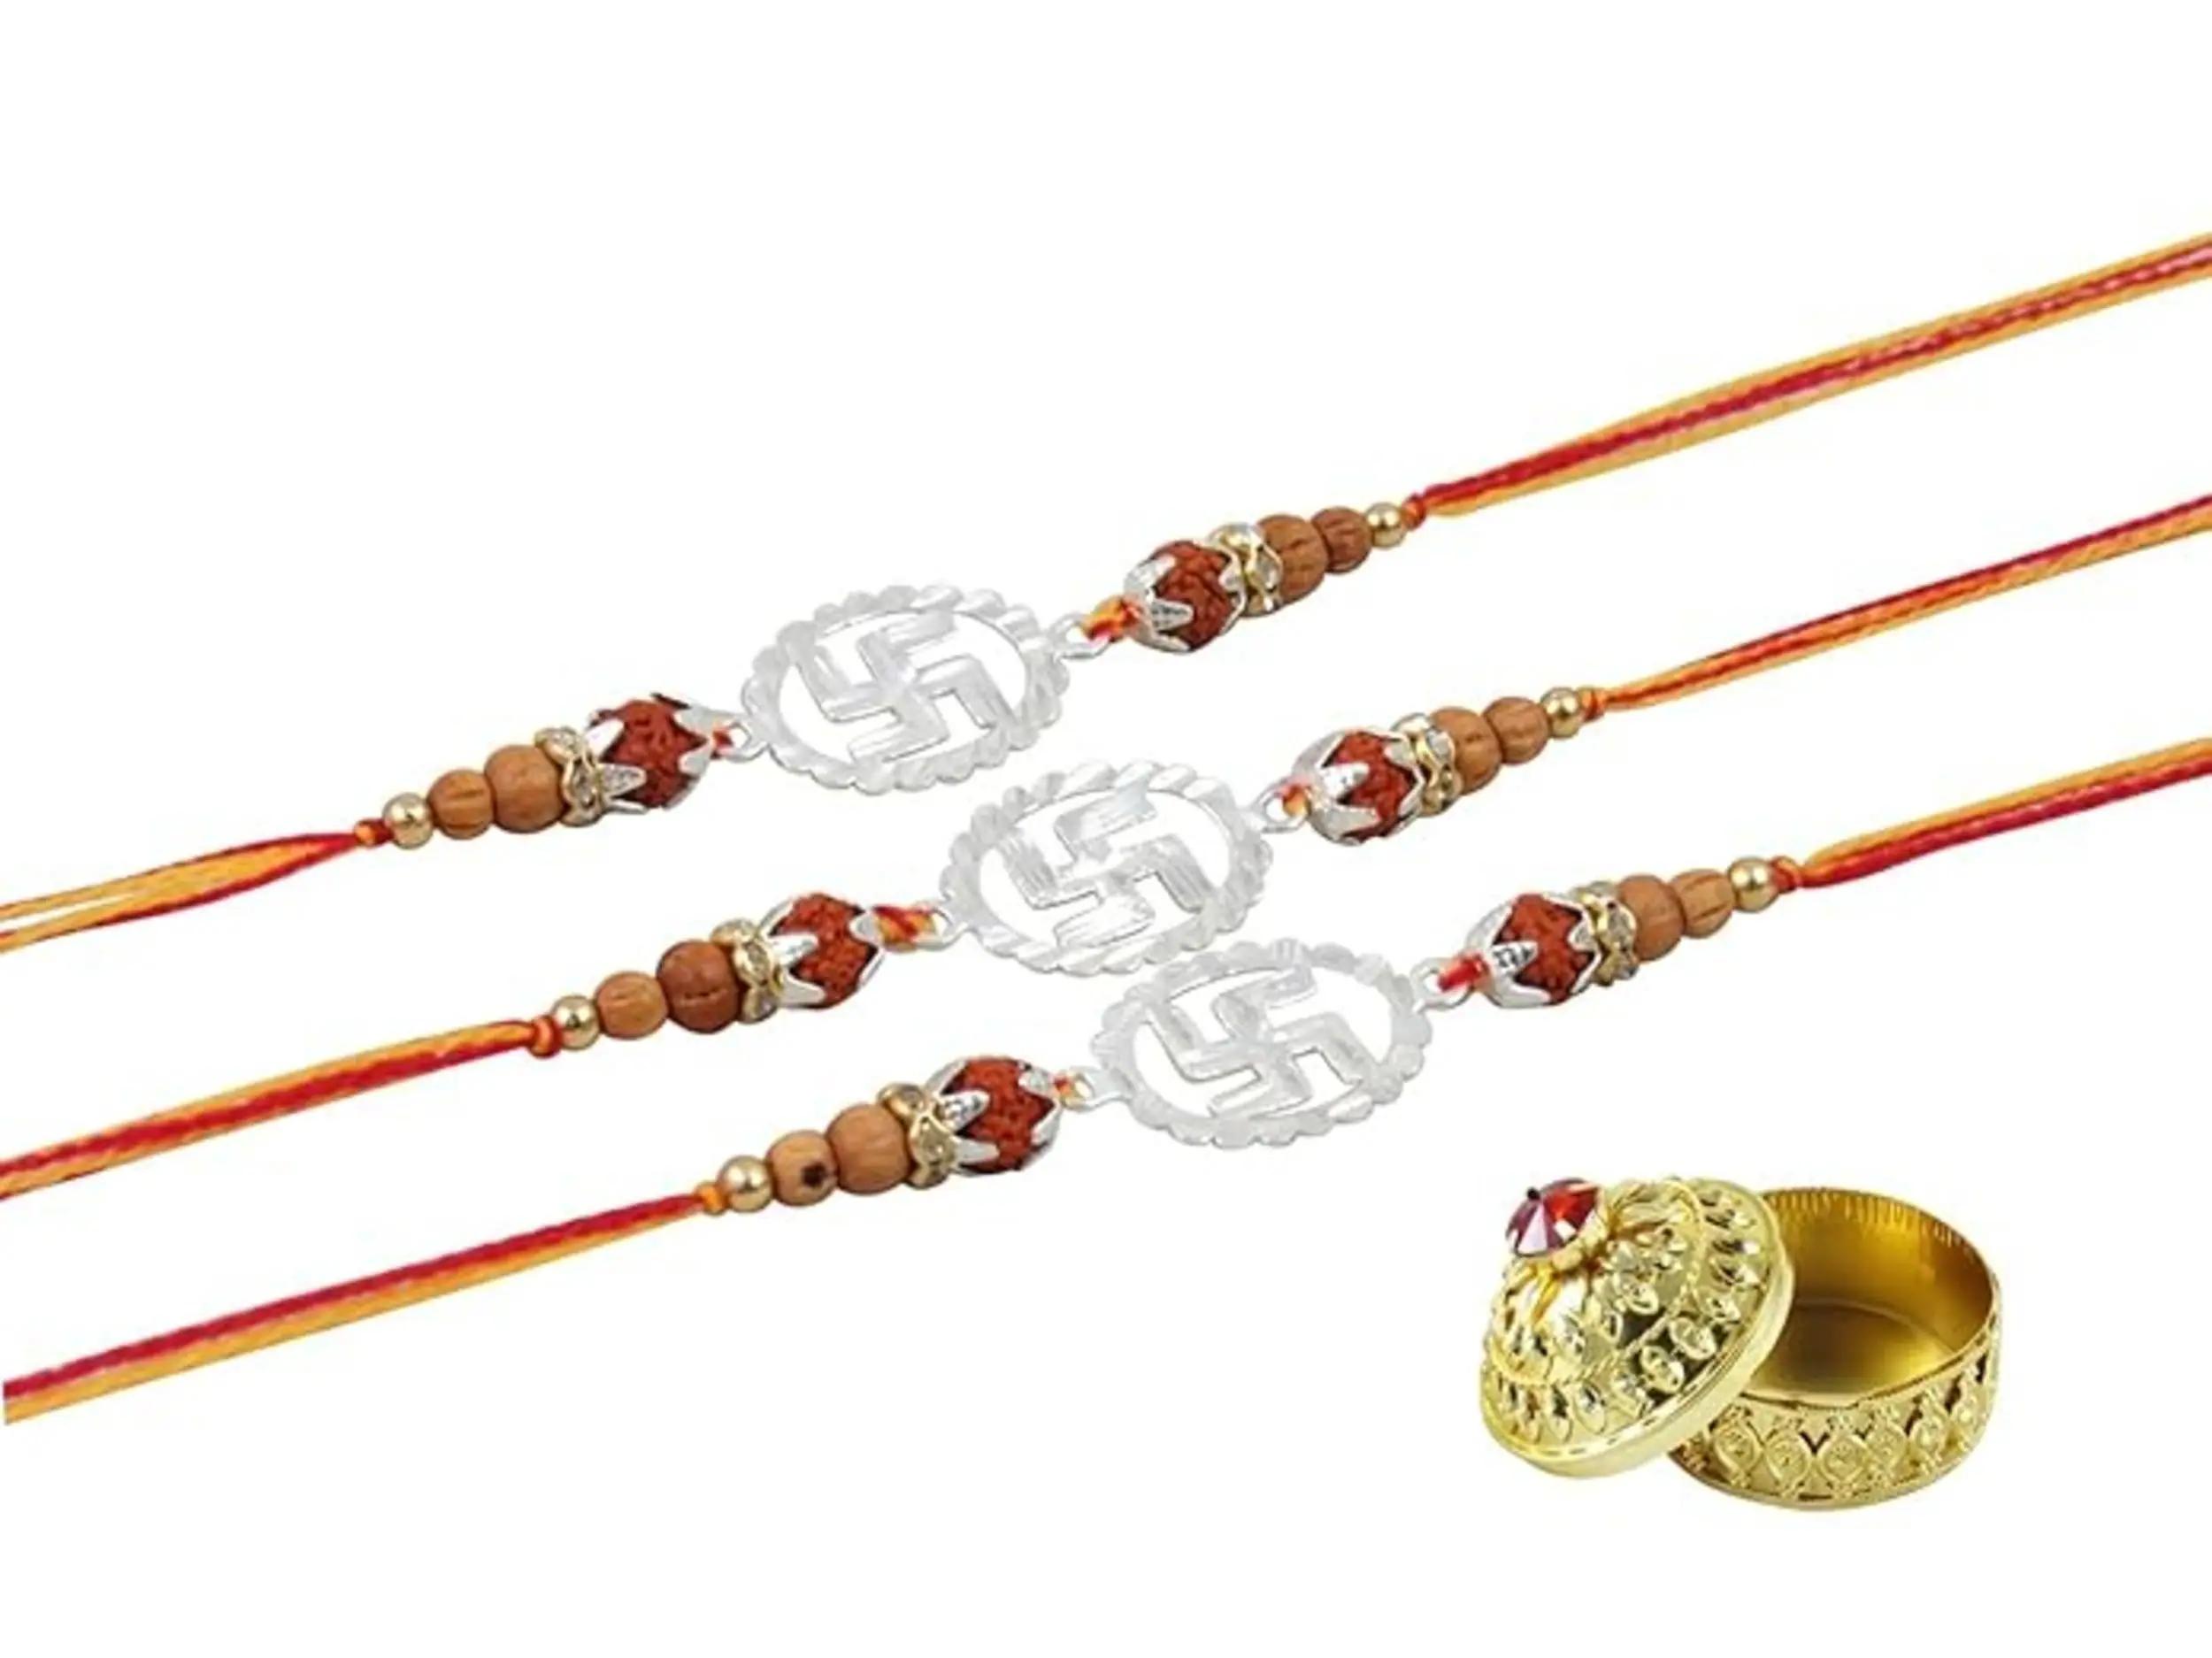
 GoldGiftIdeas 999 Silver Nakshi Swatik Rakhi for Brother, Rakhi for Rakshabandhan, Pure Silver Rakhi for Brother Combo with Golden Dabbi, Rakhi Gift for Bhaiya (Men/Boys) (Set of 3)
Type: Rakhis
Brand: GoldGiftIdeas
Price: Rs. 699
 Rakhi Traditional Rakshabandhan Gift to Brothers from Beloved Sisters Rakshabandhan or Rakhi is a festival celebrating and honouring sibling love. It is love at its purest & deepest point and is portrayed in the form of the sister reminding the brother of the undying bond between them by tying a holy thread and true to his nature the brother reiterates his pledge to care for his sister in body mind and spirit. Honouring this ancient festival of morals and self-sacrificing love, we brings home-spun rakhis prepared in the time honoured tradition and with same love & care that equates sisterly love.